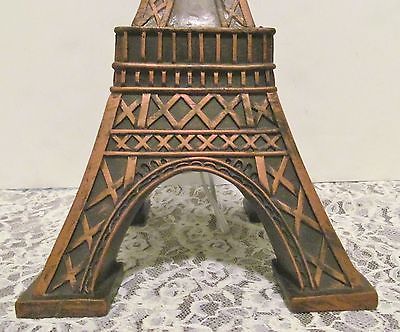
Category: lamp